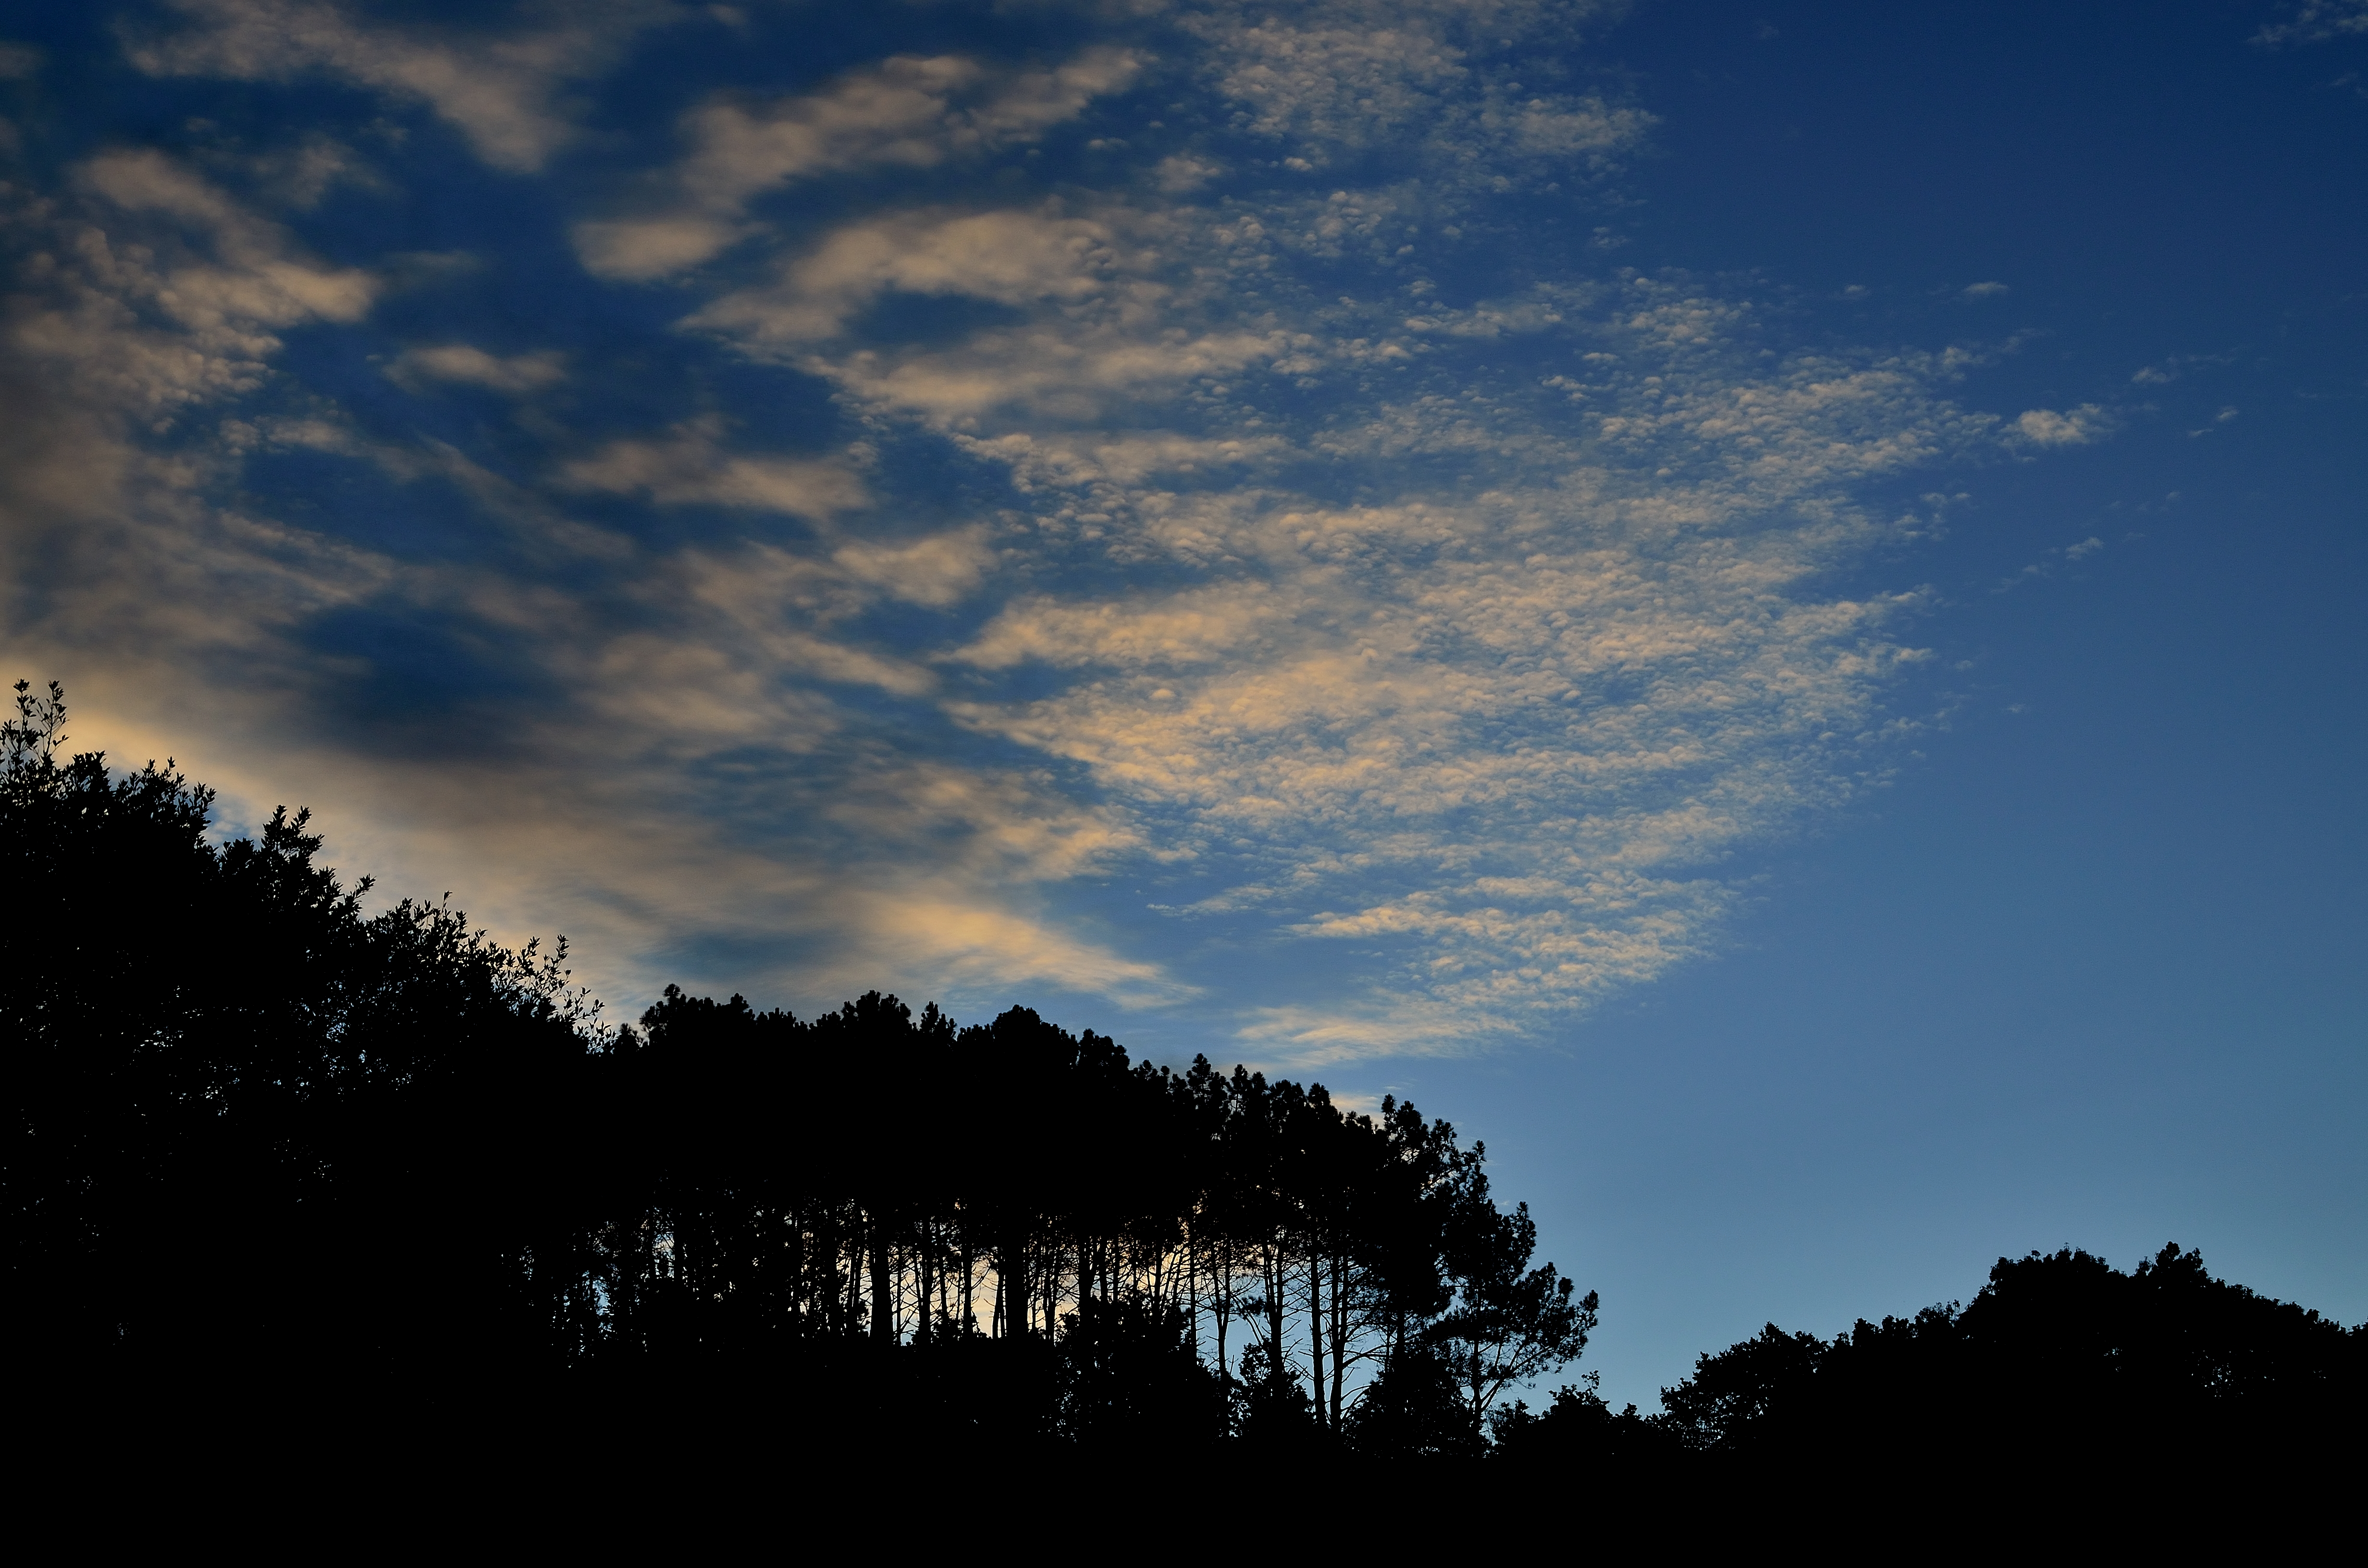
landscape, tree, nature, horizon, cloud, sky, sun, sunrise, sunset, sunlight, morning, dawn, atmosphere, dusk, evening, darkness, galicia, pontevedra, paisajes, espana, ggl1, cotobade, valongo, aspenizas, afterglow, meteorological phenomenon, spainnikond5100